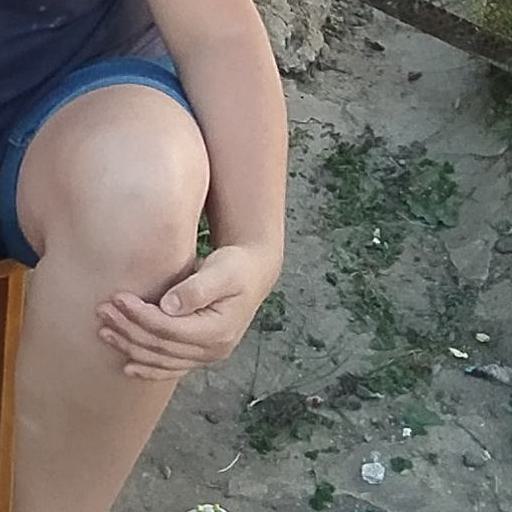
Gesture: no_gesture